Brian Pattie

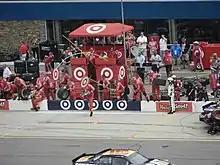
Pattie (standing in the middle on his pit box) and his pit crew waiting for Juan Pablo Montoya to come into his pit stall at Michigan in 2011

In 1994, Pattie began his career as the fabricator for the NEMCO Motorsports team, owned by driver Joe Nemechek in what is now the NASCAR Xfinity Series. In 1996, he started working for Hendrick Motorsports at the 1996 NASCAR Winston Cup Series. He returned to Nemechek in 1997 as the crew chief at the Nationwide Series. Between 1997 and 2003, Pattie only attended a few Cup Series races per year, mostly on road course races, crew chiefing for the No. 87 team, driven by Ron Fellows. Fellows came close to several wins with Pattie as crew chief, finishing 2nd at Watkins Glen in 1999 and leading the most laps at Sonoma in 2001.